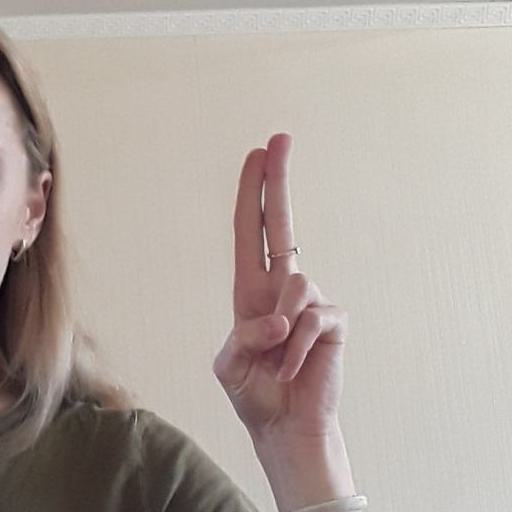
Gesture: two_up